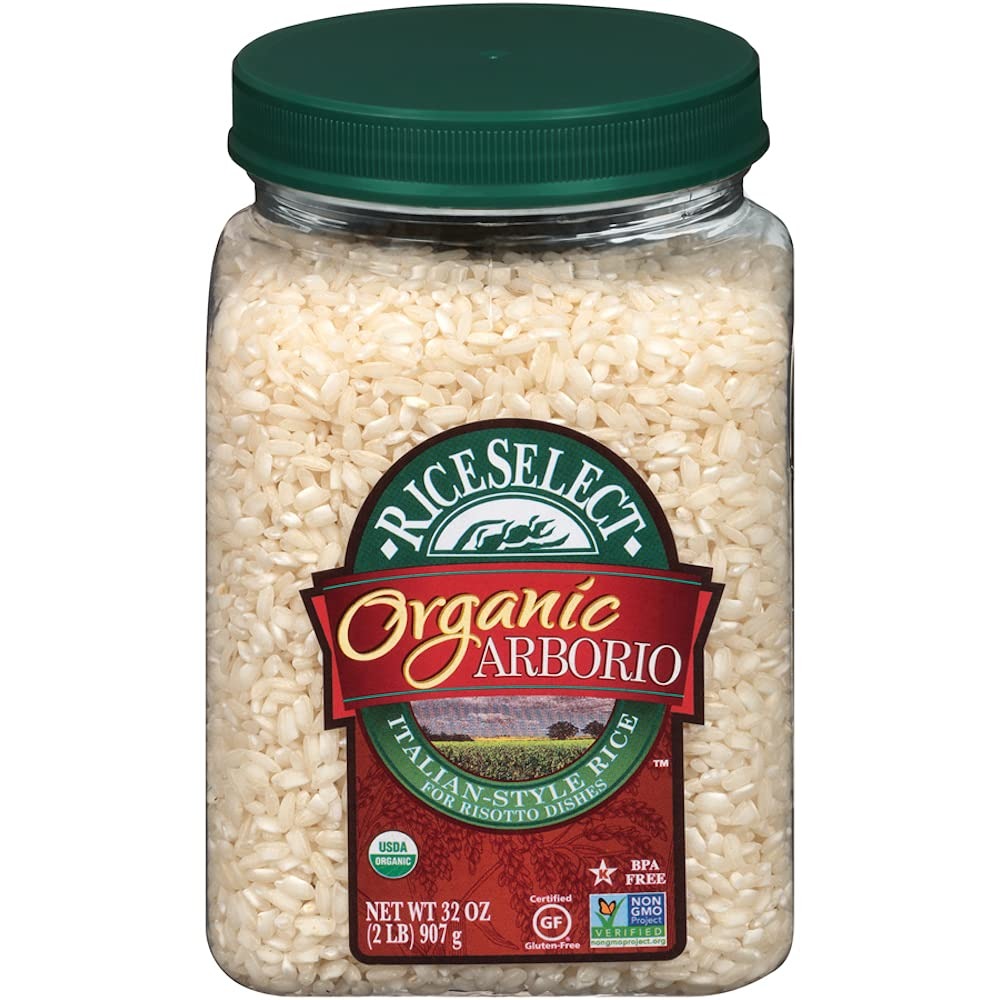
Item Name: RiceSelect Organic Arborio Rice, Risotto Rice, Gluten-Free, Non-GMO, 32 oz (Pack of 4 Jars)
Bullet Point 1: ENRICH YOUR KITCHEN with RiceSelect Organic Arborio Rice and a vibrant burst of inspiration to create perfect and unforgettable recipes, such as creamy risottos, seasonal arancini appetizers, or indulgent rice puddings.
Bullet Point 2: HEALTHY AND TRADITIONAL: Our Organic Arborio Rice is Non-GMO Project Verified, Certified Organic by USDA, Certified Gluten-Free, and Certified Kosher by Star K, making it a great addition to your pantry, no matter your dietary restrictions. Perfect for home cooks, vegans, and vegetarians alike!
Bullet Point 3: DELICATE TASTE MEETS MOUTHWATERING TEXTURE: This bold, medium-grain rice is high in starch, giving its signature creamy, silky texture and al dente (chewy & sticky) bite with a cook time of 15 minutes.
Bullet Point 4: NO PRESERVATIVES OR ADDITIVES: Premium Arborio Rice Brand for spontaneous brilliance in the kitchen, leading to flavorful recipe creations with zero preservatives or additives and low in fat, cholesterol, and sodium.
Bullet Point 5: HOW TO COOK: Cooking directions are located on the back, as well as a delicious Classic Risotto recipe.
Bullet Point 6: Packaged in four 100% recyclable, BPA-Free 32-ounce jars
Value: 128.0
Unit: Ounce

Price: 41.65